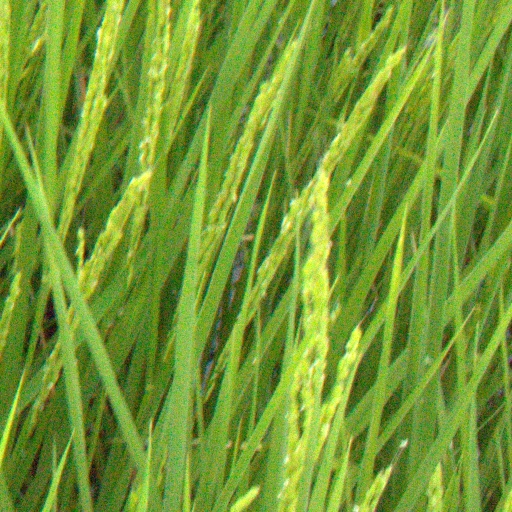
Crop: rice